The Greengage Summer

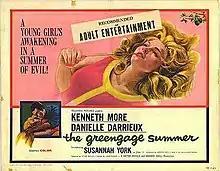
Movie poster

The Greengage Summer (called Loss of Innocence in the U.S.) is a 1961 British drama film directed by Lewis Gilbert and starring Kenneth More and Susannah York (in her first leading role). It was based on the novel "The Greengage Summer" (1958) by Rumer Godden. Set in Épernay, in the Champagne region of France, it is the story of the transition of a teenage girl into womanhood.